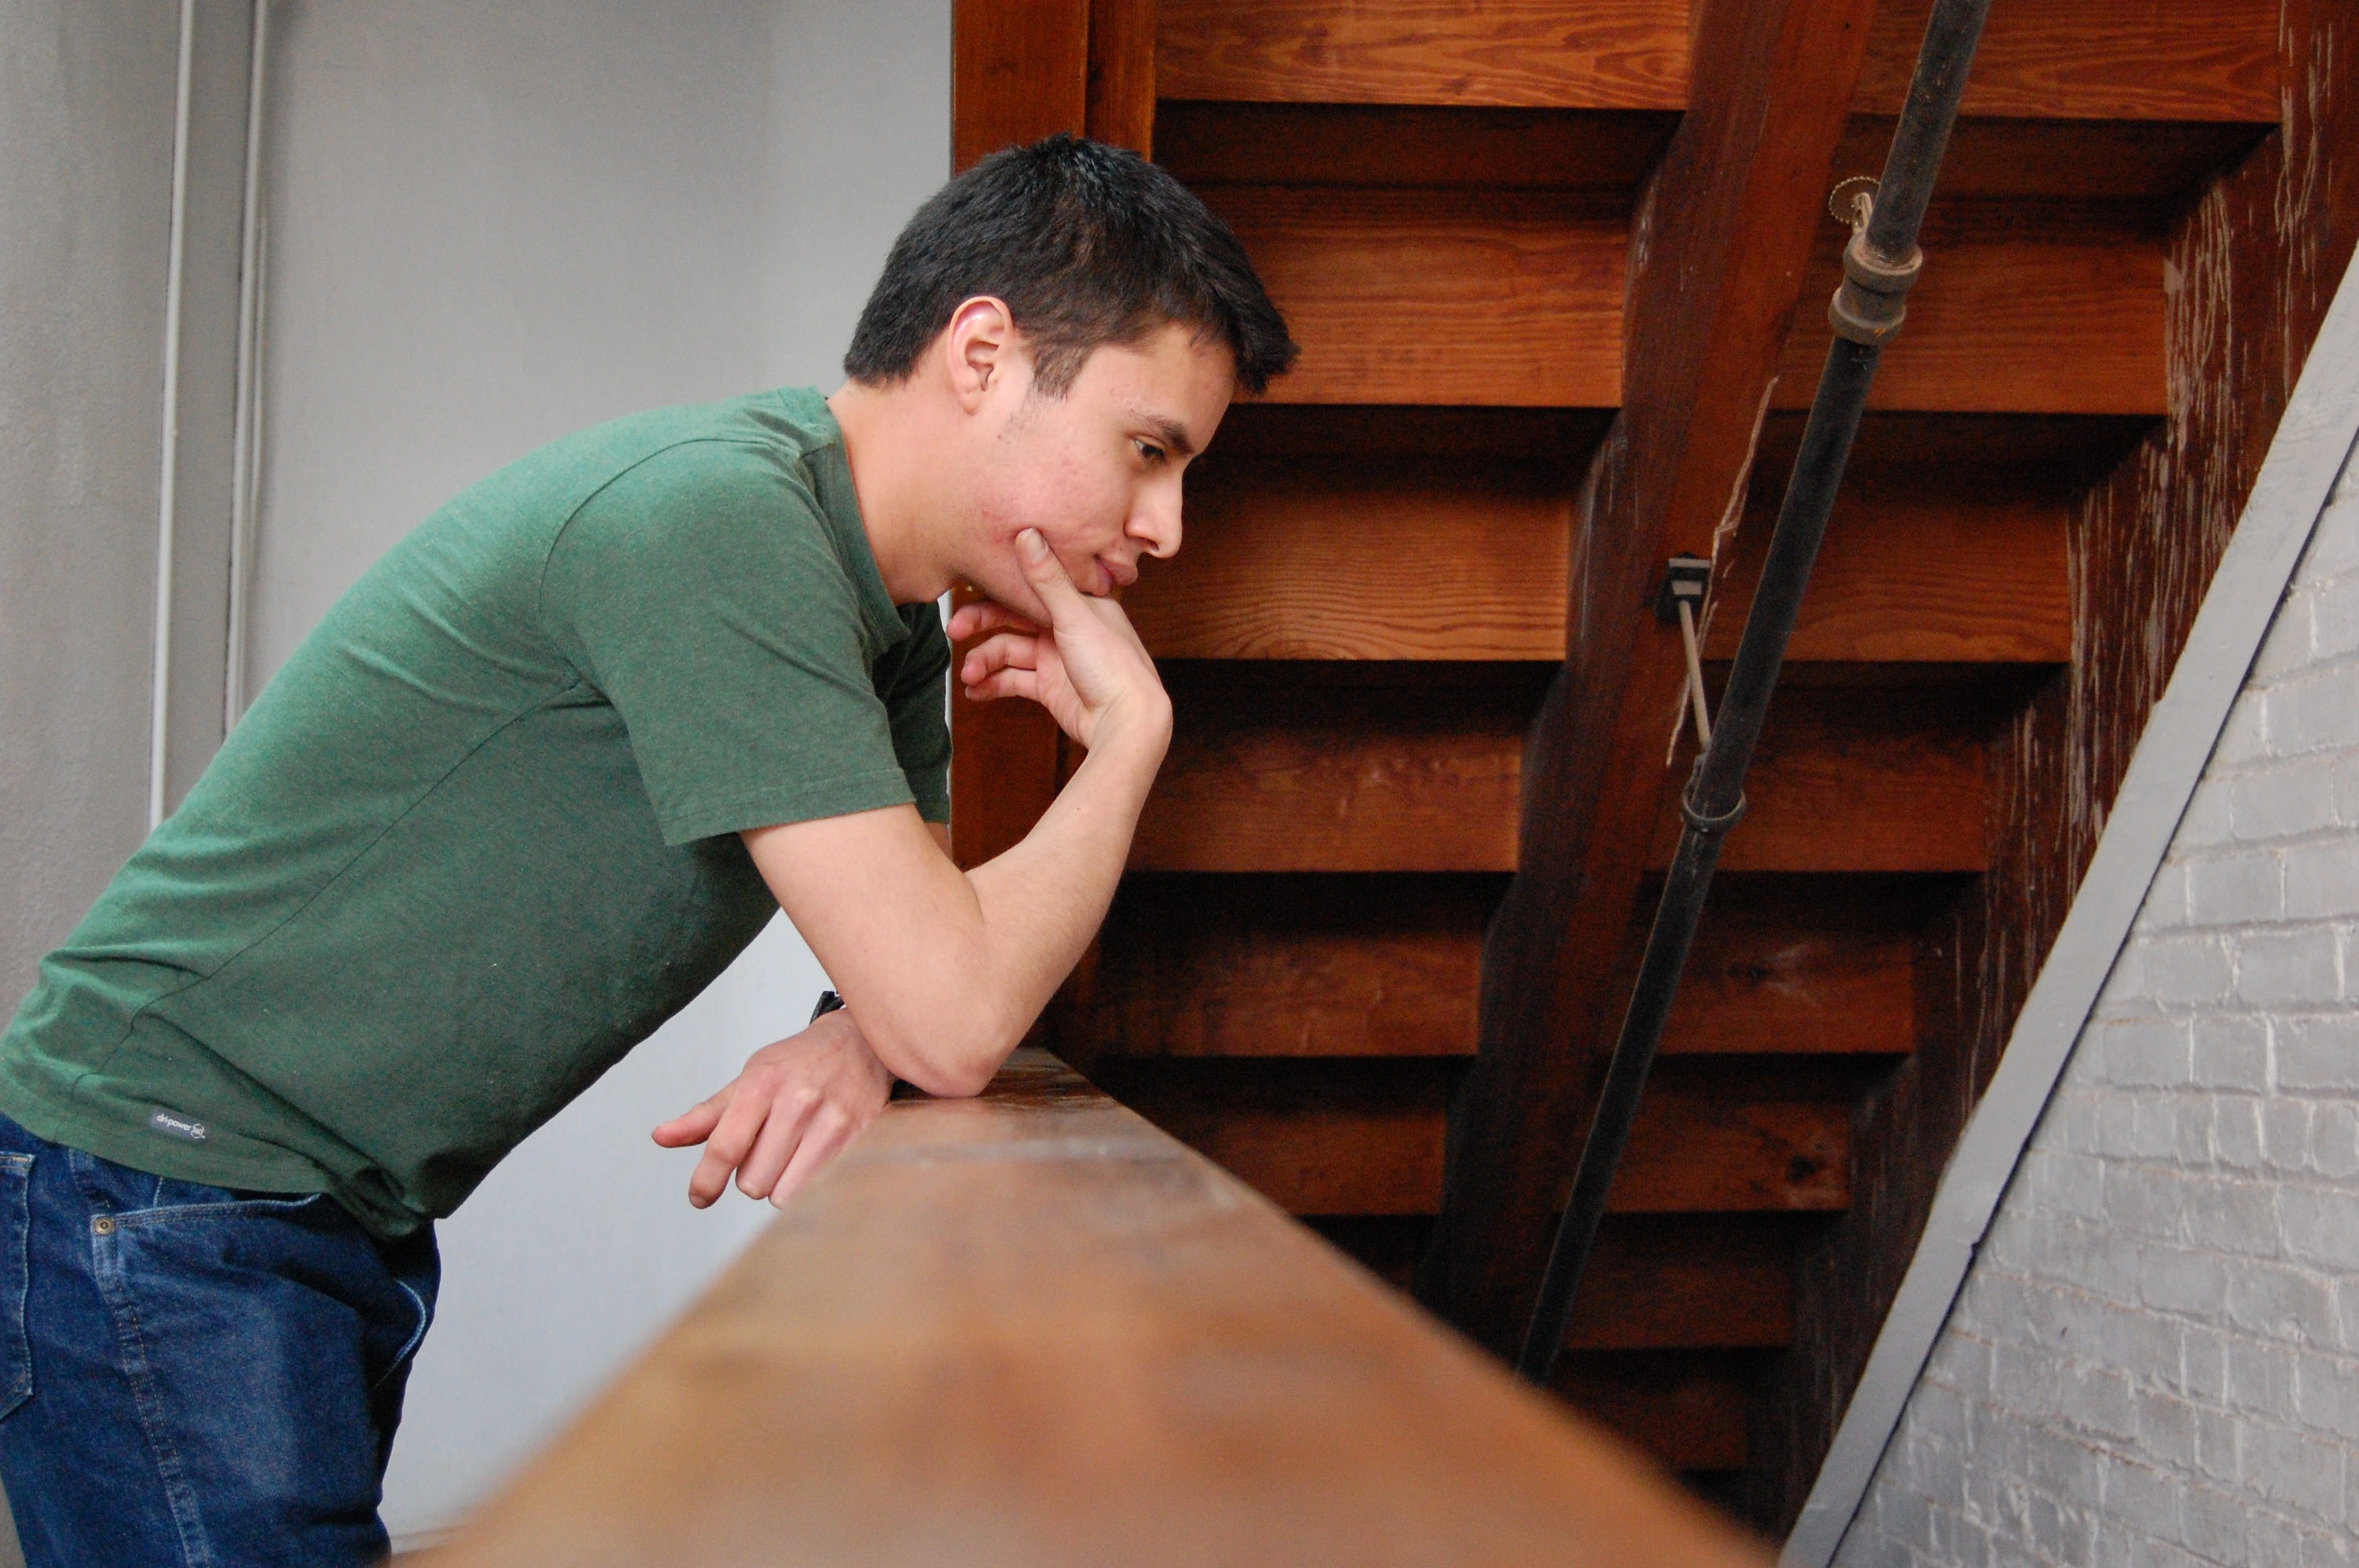
hand, man, person, male, leg, thinking, sadness, portrait, young, sitting, pensive, photograph, problem, depression, depressed, interaction, photo shoot, worried, frustration, sense, man thinking, sad man, thinking man, person thinking, human positions